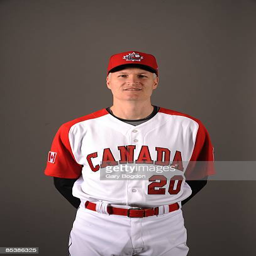
baseball player poses during a photo day